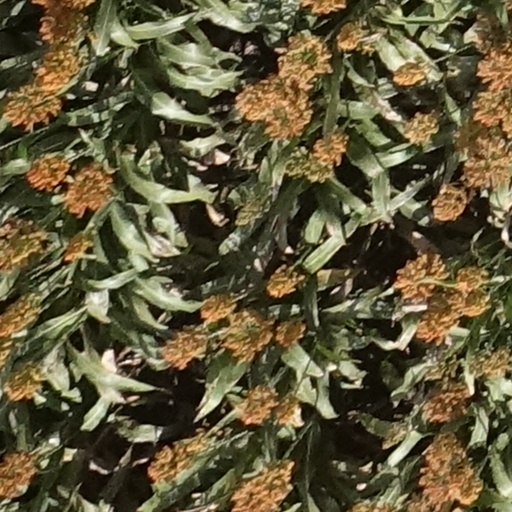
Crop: sorghum